Catholic Church in Shaanxi

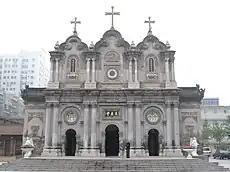
St Francis's Cathedral, Xi'an

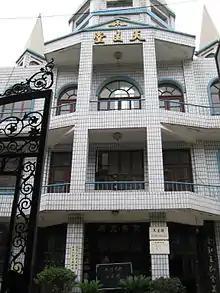
A church in Xi'an

Roman Catholicism is a minority religious denomination in Shaanxi, a province of China. In Xi'an, there is the cathedral of St Francis. Shaanxi has experienced Christian persecution.